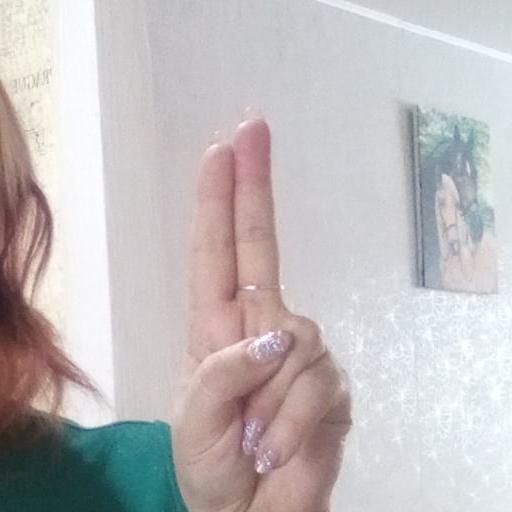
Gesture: two_up